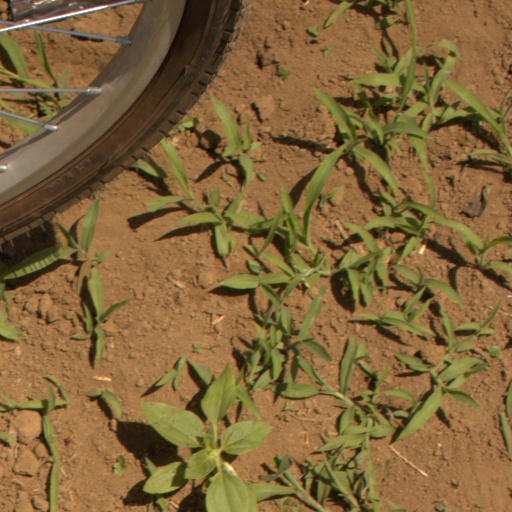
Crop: Jerusalem artichoke